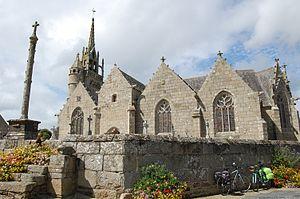
Trédrez-Locquémeau [tʁedʁes lɔkemo] est une commune française des Côtes-d'Armor, en Bretagne. Elle se compose de deux parties distinctes : Locquémeau et le petit bourg de Trédrez, proche des célèbres falaises.